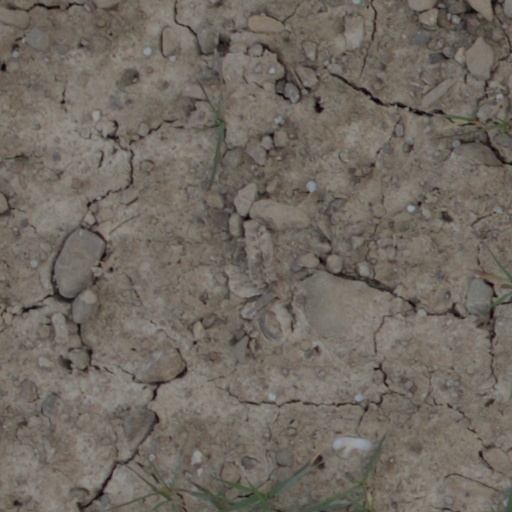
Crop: wheat